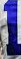
Number: 1